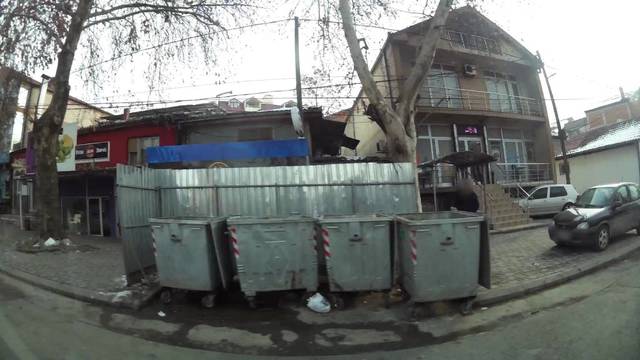
Region: Serbia
Coordinates: 42.011, 21.445